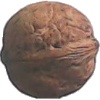
Label: Walnut 1